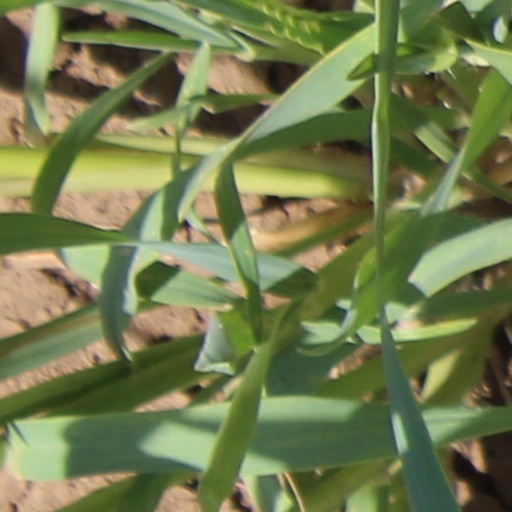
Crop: wheat